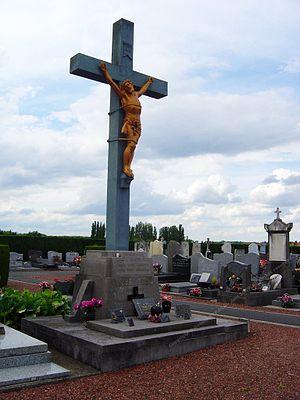
Croix du cimetière de Rouvroy-Nord
L'église Saint-Louis est une église catholique située dans la commune de Rouvroy, dans le département du Pas-de-Calais, en France. Elle a été classée le 30 juin 2012 au patrimoine mondial de l'Unesco.